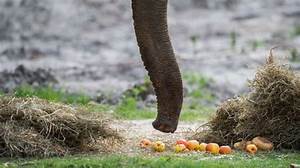
Label: elephant